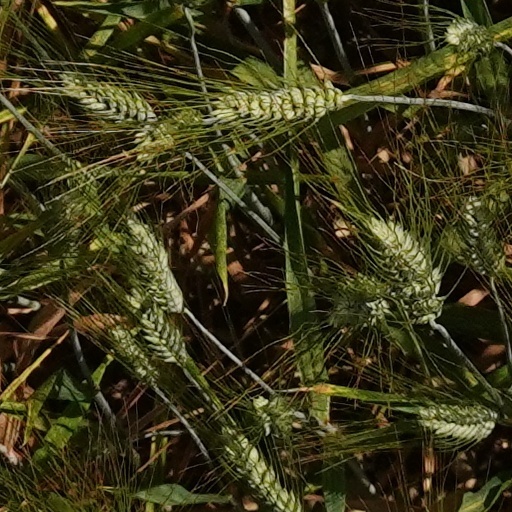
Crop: wheat